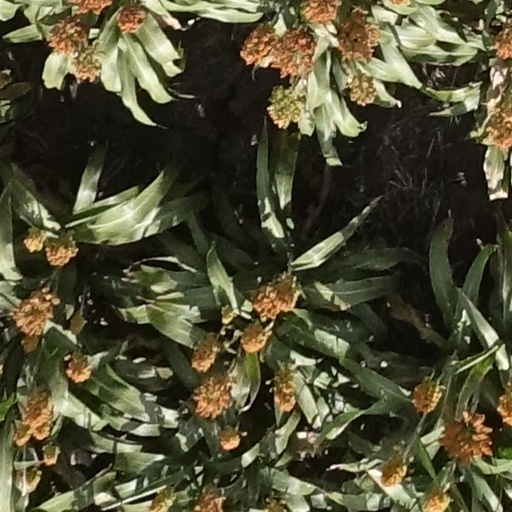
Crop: sorghum